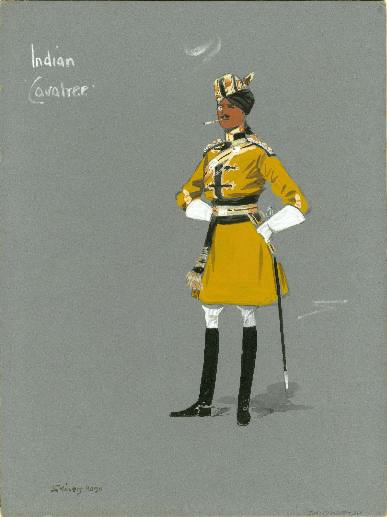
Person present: Yes